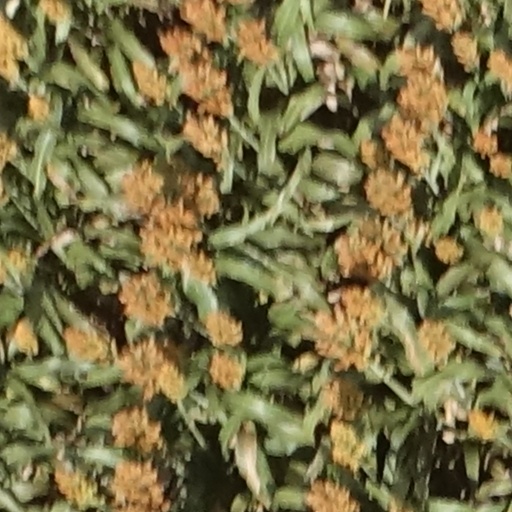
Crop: sorghum